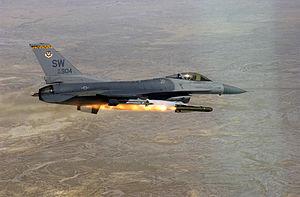
Le F-16 Fighting Falcon est un avion de combat multirôle développé par General Dynamics pour les États-Unis dans les années 1970.
Le vol 77 American Airlines est un vol intérieur de passagers qui est détourné, le 11 septembre 2001, par cinq terroristes d'Al-Qaïda dans le cadre des attentats du 11 septembre. Ils font délibérément s'écraser l'avion contre le Pentagone à Washington, tuant les 59 autres personnes à bord, et 125 personnes présentes dans la zone d'impact du bâtiment. L'avion impliqué, un Boeing 757-200, faisait le service transcontinental quotidien d'American Airlines entre l'aéroport international de Dulles, à Washington DC, vers l'aéroport international de Los Angeles en Californie.